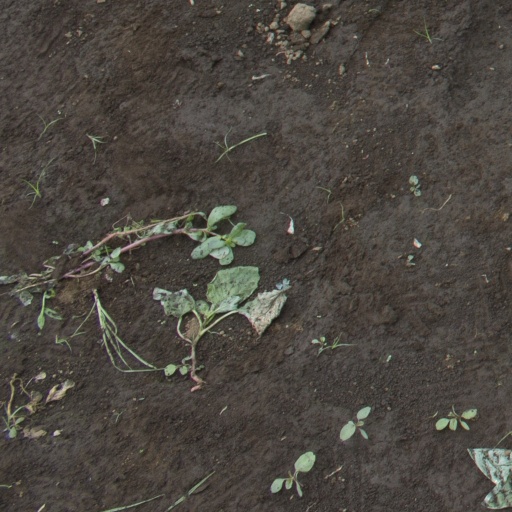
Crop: soybean